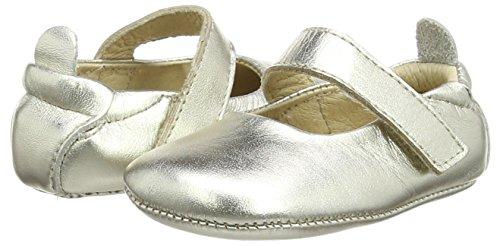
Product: Old Soles Kid's Gabrielle Mary Jane
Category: Clothing, Shoes & Jewelry | Girls | Shoes | Flats
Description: Leather and Rubber sole.
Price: $44.00 - $54.95